Samwise Gamgee

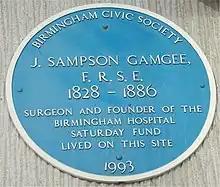
Sam's surname is from Sampson Gamgee, a Birmingham doctor who invented a surgical dressing; as a child, Tolkien knew the word "gamgee" as a name for cotton wool.

During the journey to destroy the Ring, Sam's relationship with Frodo exemplifies that of a military servant or batman to his assigned officer in the British Army, in particular in the First World War in which Tolkien had served as an officer, with different batmen at different times. His biographer John Garth stated: